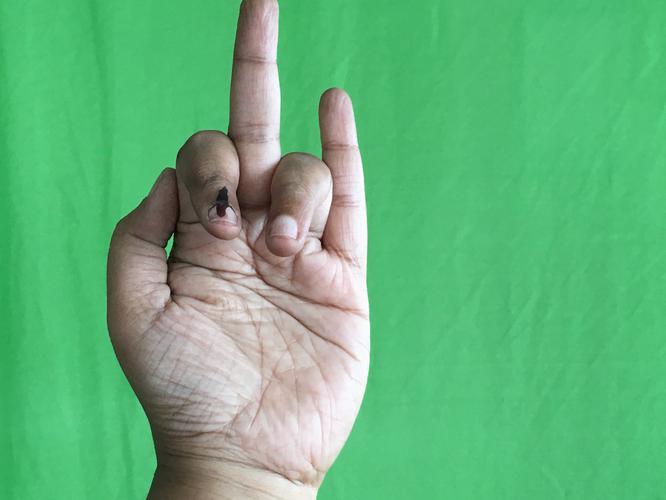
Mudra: Shukatundam
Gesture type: single_hand